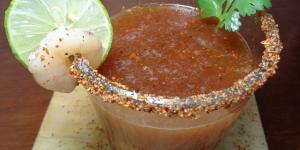
coctel de camaron con cerveza